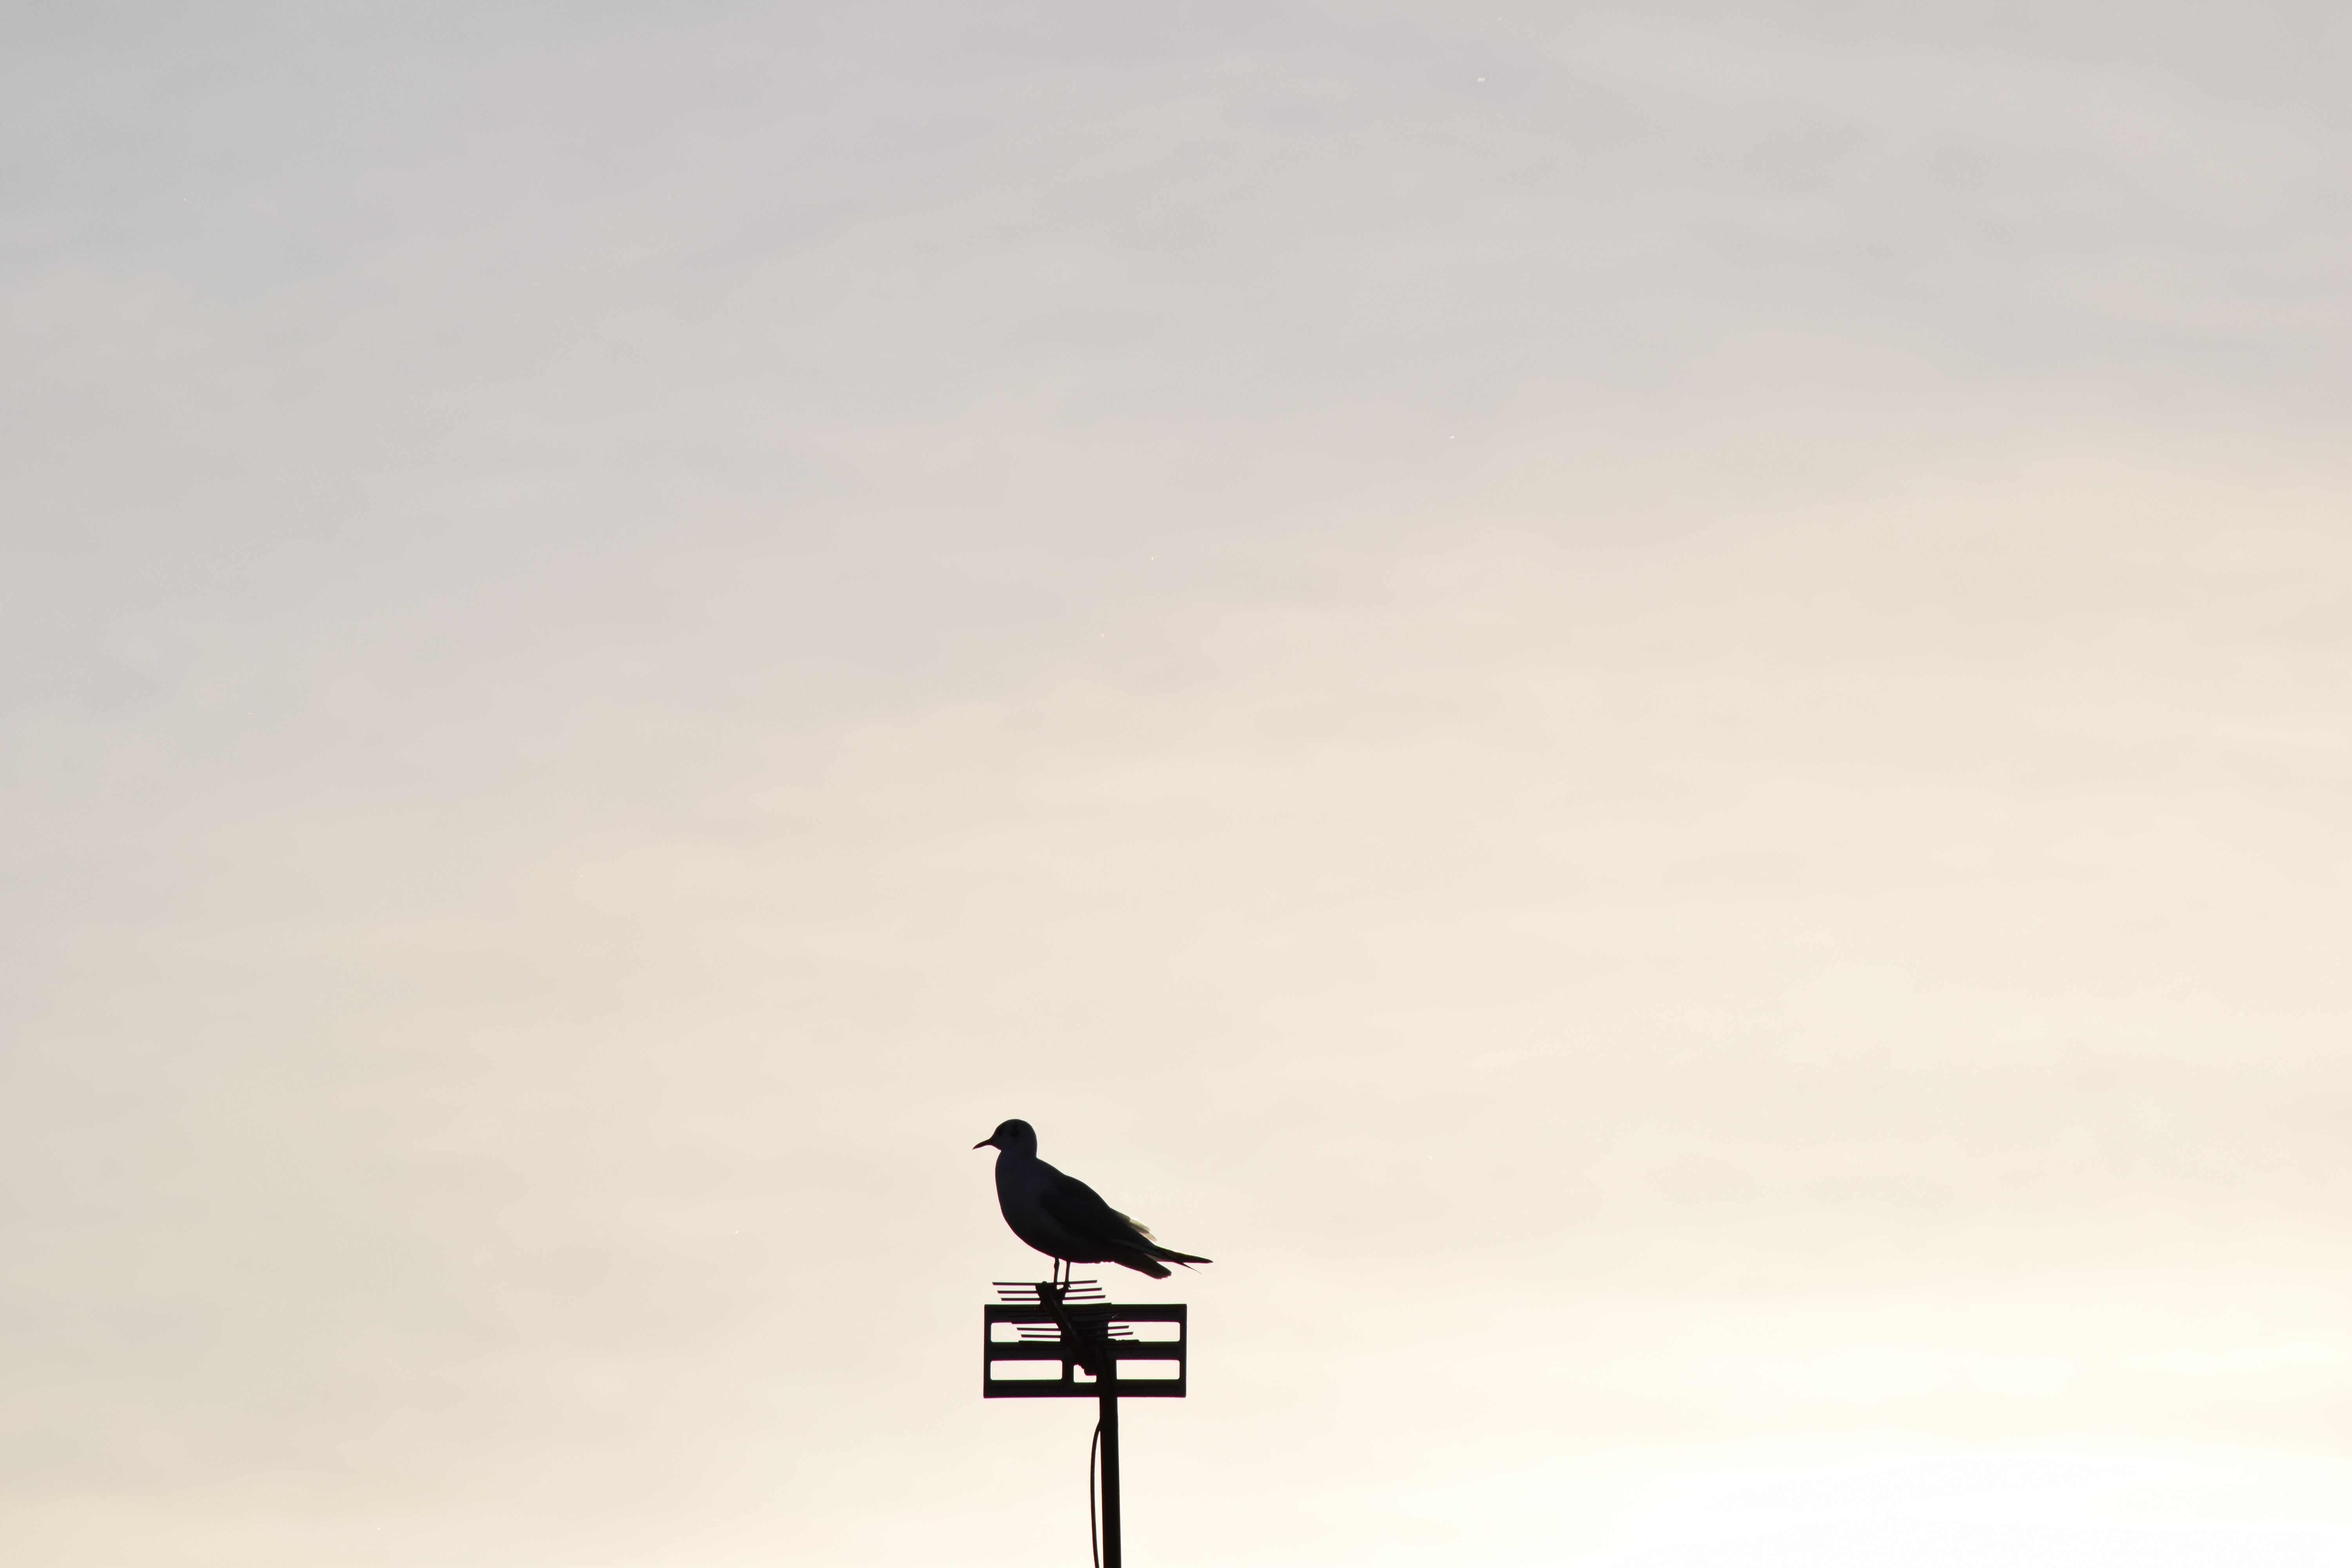
silhouette, bird, wing, flight, perching bird